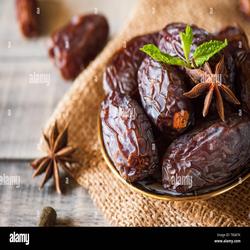
Label: Dates